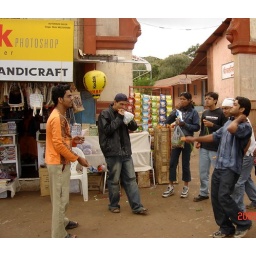
Musti throws some fruit in the air and the boys catching on!